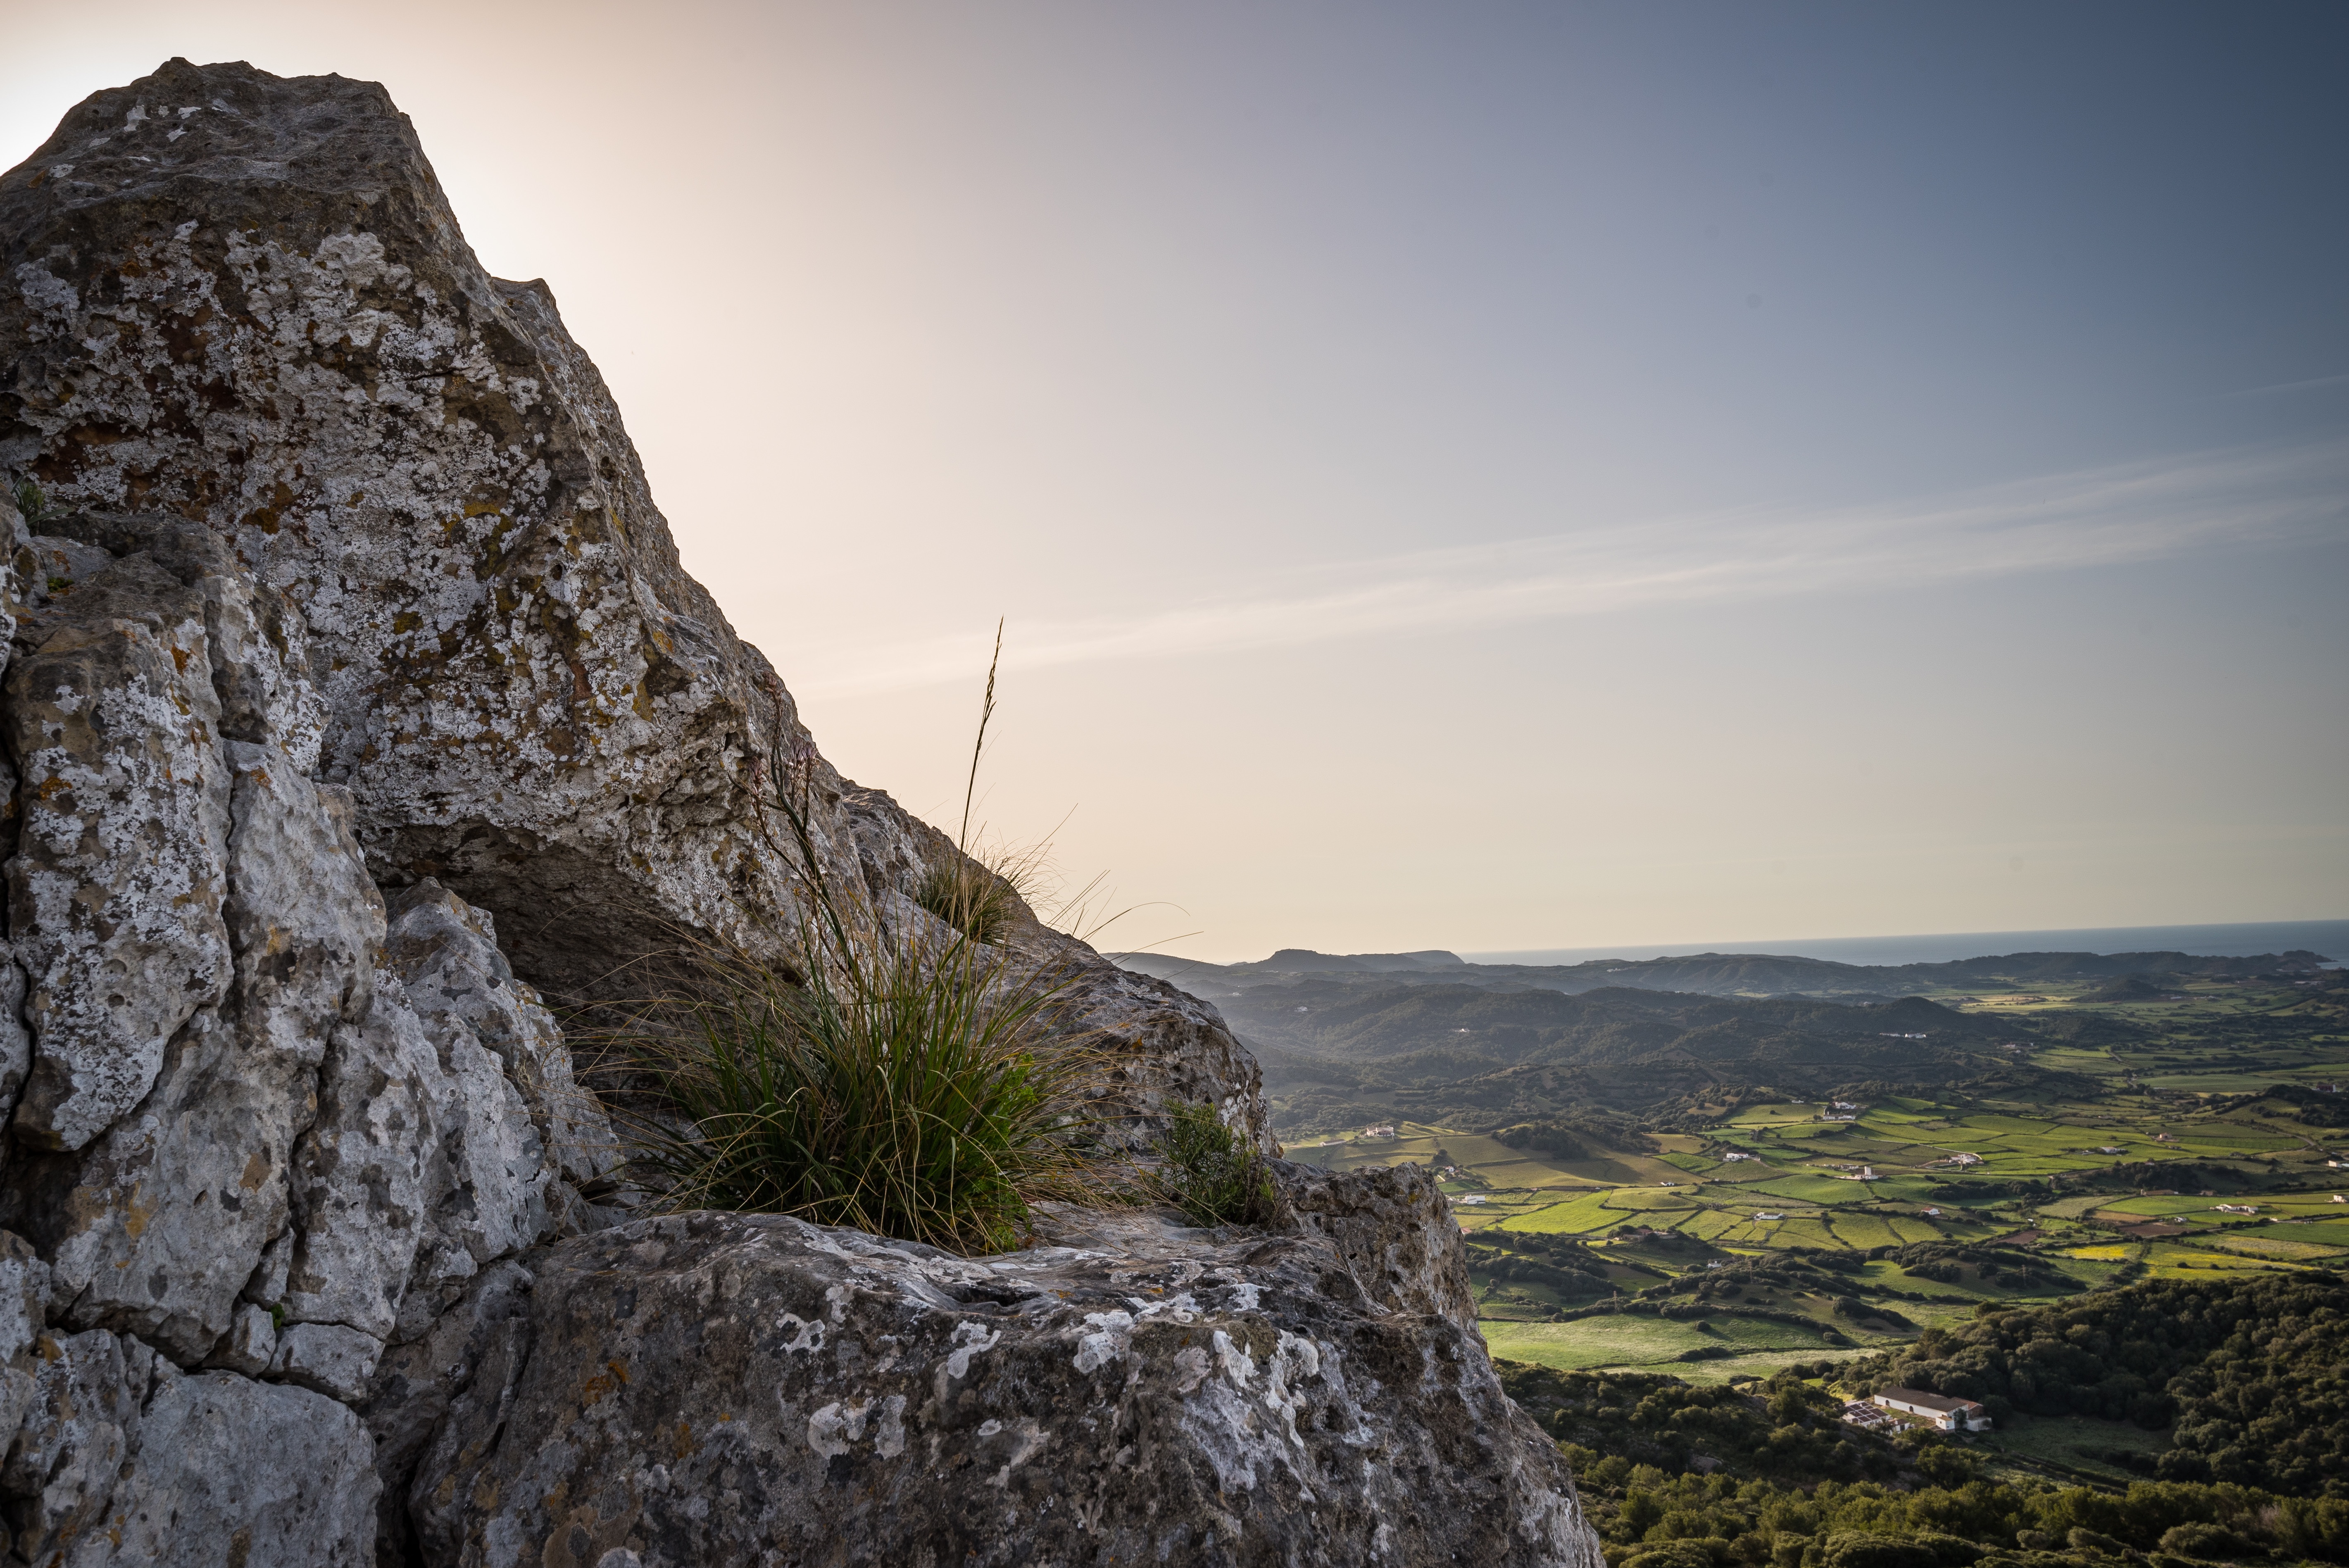
landscape, sea, coast, nature, rock, wilderness, mountain, hill, adventure, mountain range, cliff, terrain, material, ridge, summit, geology, cape, landform, geographical feature, mountainous landforms